Clan Crawford

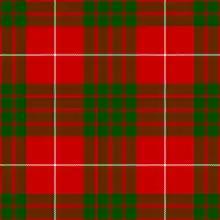
Crawford tartan

The modern crest badge of a member of Clan Crawford contains the crest: "a stag's head erased Gules, between the attires a cross crosslet fitchée Sable". Encircling the crest on the crest badge is a strap and buckle engraved with the motto: "TUTUM TE ROBORE REDDAM" which translates from Latin as "I will give you safety through strength". The Crawford tartan is of relatively modern origin, and it is certain that there was no Crawford tartan in around 1739. The first record of a Crawford tartan is that of the "Crawfovrd" which appeared in the "Vestiarium Scoticum" of 1842. This is the Crawford tartan used today. The "Vestiarium" was the work of the Sobieski Stuarts whose influential book purported to be a reproduction of an ancient manuscript about clan tartans. Today many clan tartans are derived from the "Vestiarium".